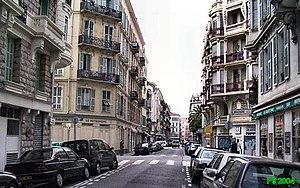
Le quartier Carabacel est un quartier de Nice situé directement au nord de la Vieille-Ville au-delà du Paillon, le torrent fluvial qui passe dans la ville.